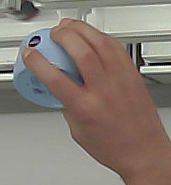
Product: nivea_baby